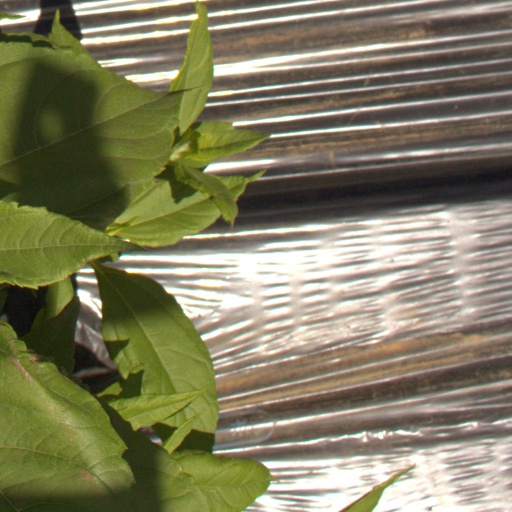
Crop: Jerusalem artichoke